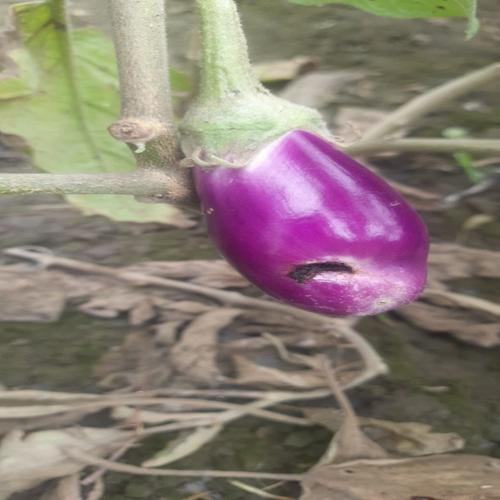
Label: Shoot and Fruit Borer